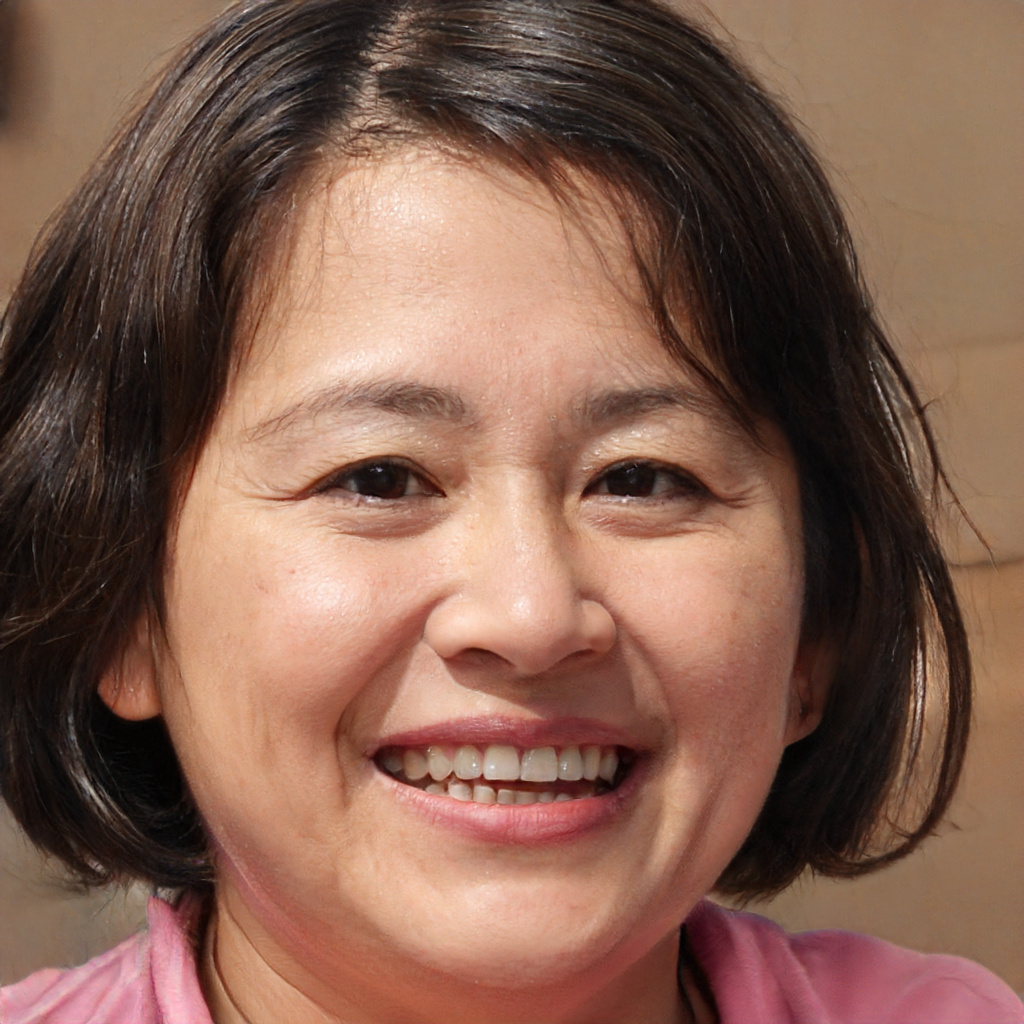
Portrait style: Real Portrait